Stade Français

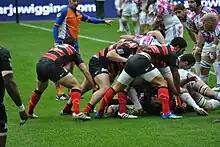
Stade Francais (in white) playing Stade Toulousain in 2012

At this time, Thomas Savare, managing director of the new shareholder, the Oberthur Fiduciaire group, took over as President of the club, replacing Max Guazzini. He invested 11 million Euros in the club, saying goodbye to Bernard Laporte and choosing the former third row of the Paris club, Richard Pool-Jones, as vice-president. During the European campaign of the 2012–13 season, Stade Français increased the number of matches it played elsewhere for the European Challenge Cup matches, playing at the Stade Océane in Le Havre, the MMArena in Le Mans and the Stade du Hainaut in Valenciennes. Furthermore, on 30 March 2013, they played a league match against Toulon at the Stade Pierre-Mauroy in Lille.